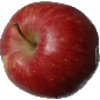
Label: Apple Red 1